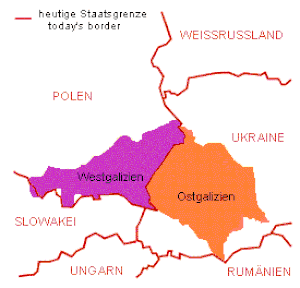
Galicien (Centraleuropa) / Historie / Tysklands besættelse
Galicien med dets statsgrænser i dag.
Galicien var en region i det østlige Centraleuropa, i dag delt mellem Polen og Ukraine. Navnet Galicien stammer sandsynligvis fra latin, hvor det betyder "gallisk". Som støtte for denne hypotese er mange mark- og vandløbsnavne.